V. R. Parton

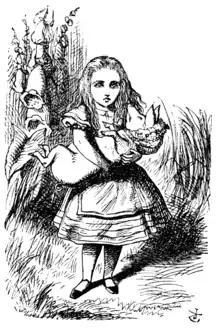
Illustration by Sir John Tenniel

A king has no and is considered a normal ; a player wins by eliminating all the opponent's men. The pieces move normally, except that pawns have no initial two-step option, and besides their normal one-step move straight forward, can move one step diagonally forward. A piece captures an enemy piece by it: